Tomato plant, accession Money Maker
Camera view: bottom (45 deg); turntable rotation: 0 degrees
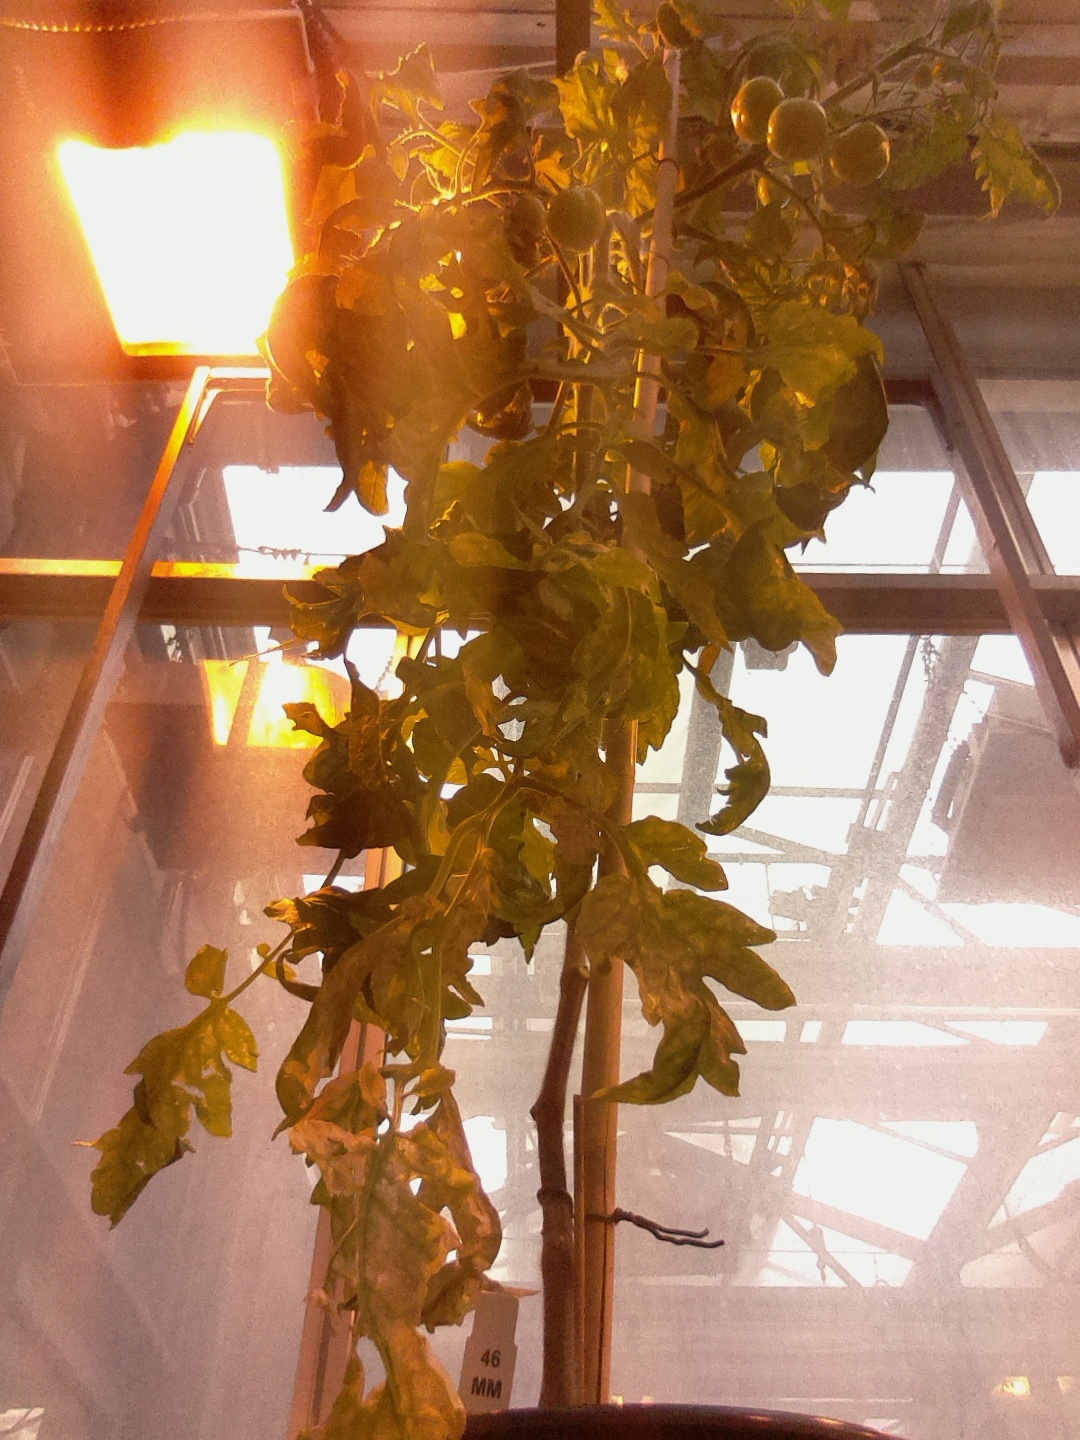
BBCH growth stage 76: 60%-70% of final fruit size